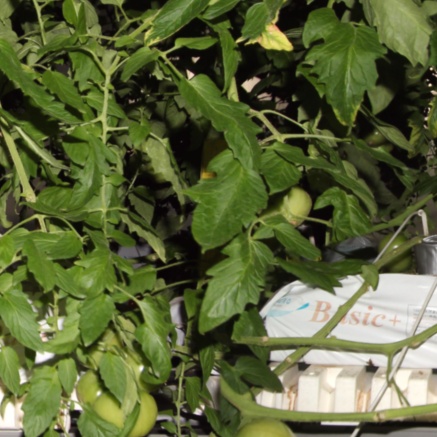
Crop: tomato